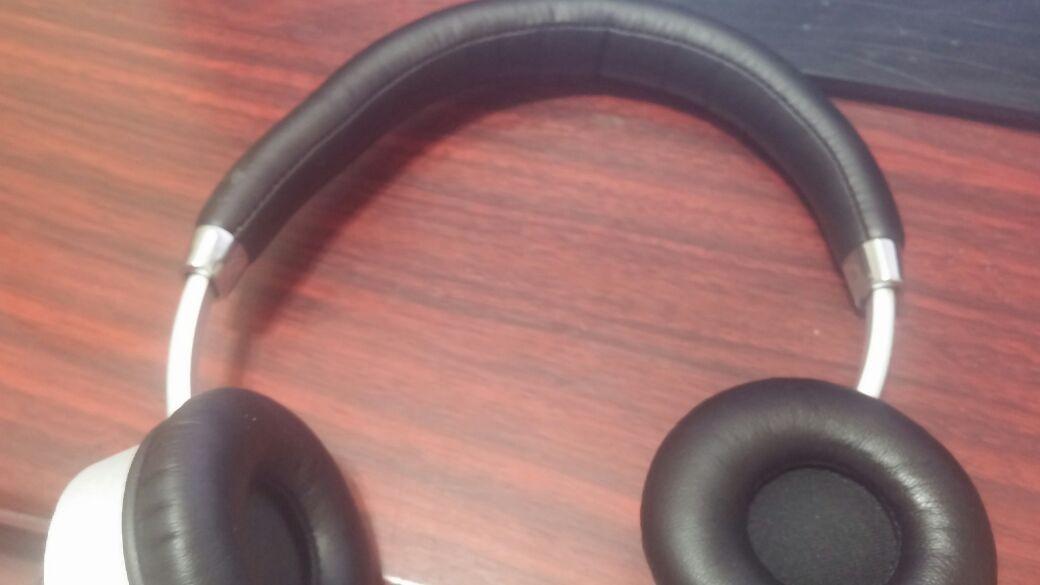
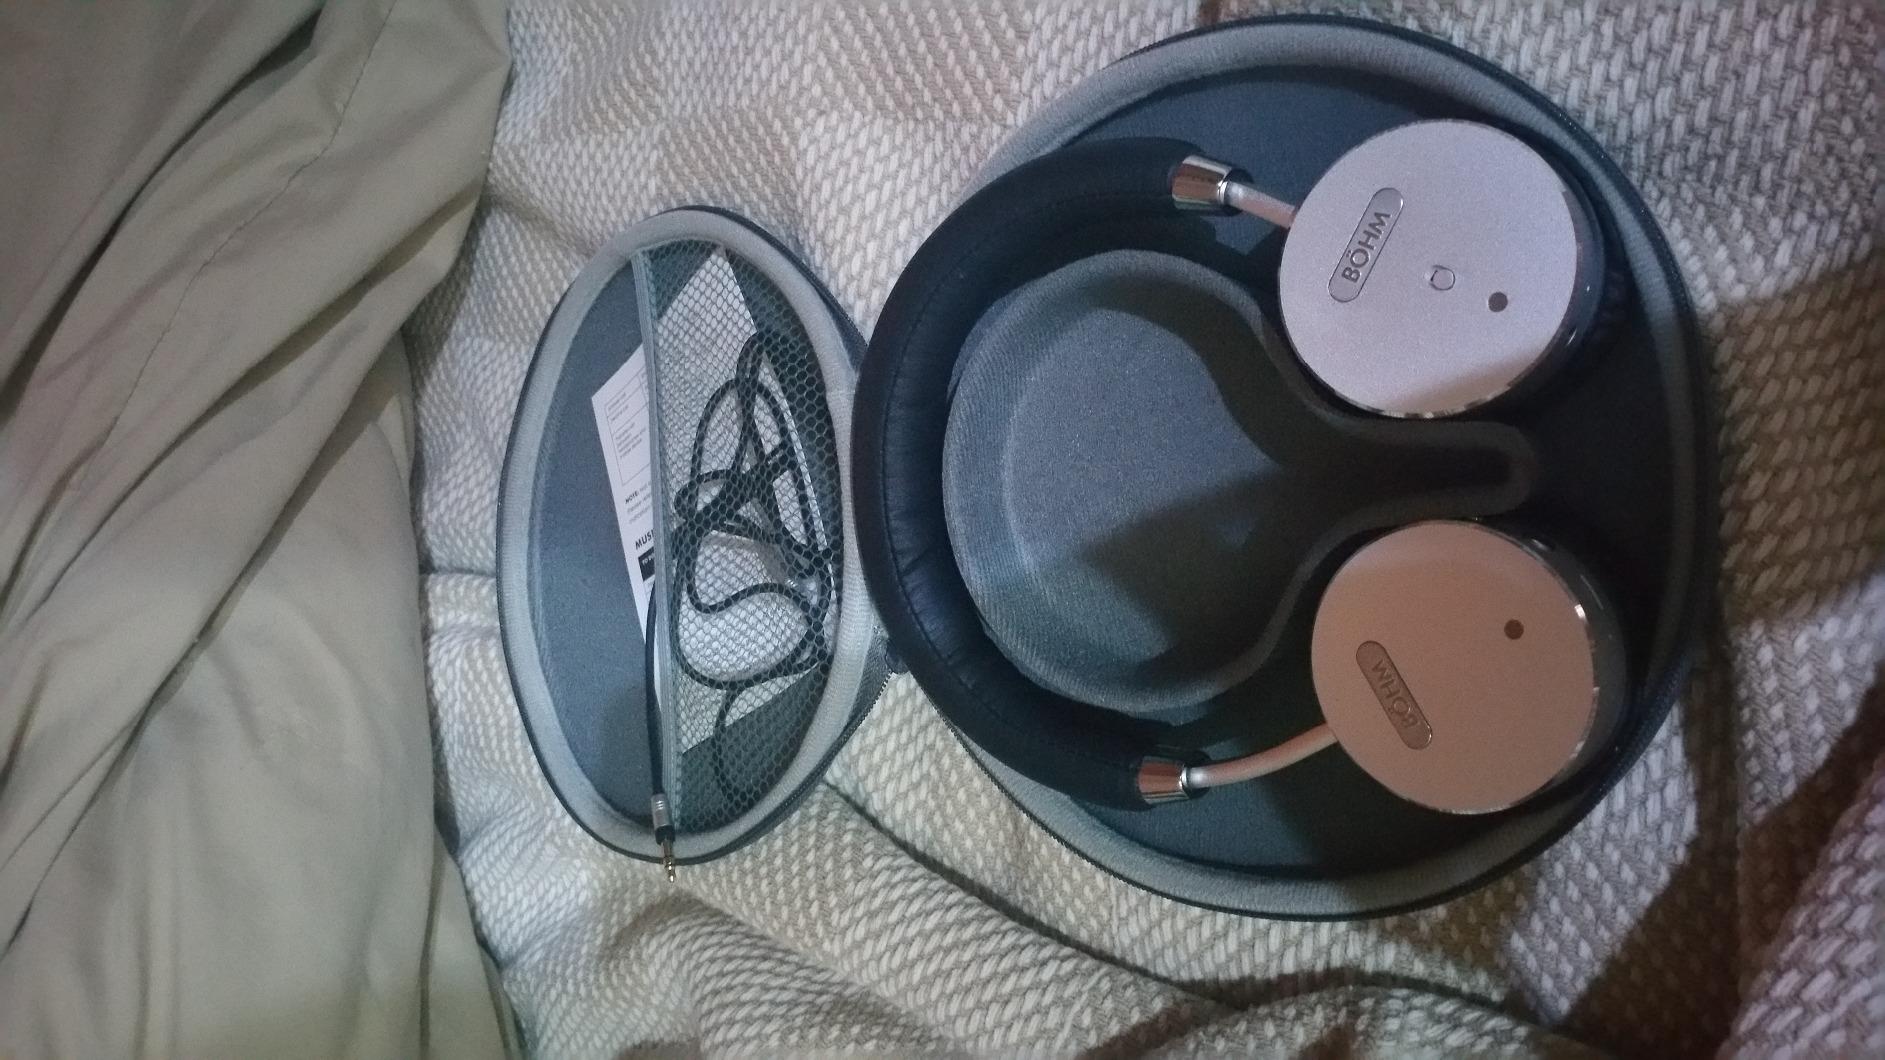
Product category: headphones
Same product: yes